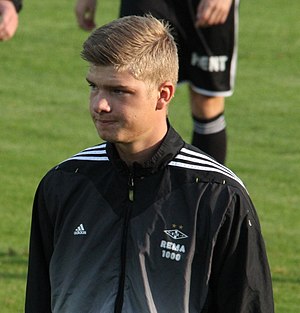
Alexander Sørloth
Alexander Sørloth er en norsk fodboldspiller, der spiller som angriber for den engelske Premier League-klub Crystal Palace F.C. og på det norske landshold.